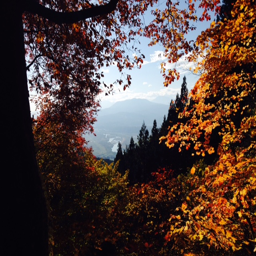
autumn in person is one of my favourite times of the year .